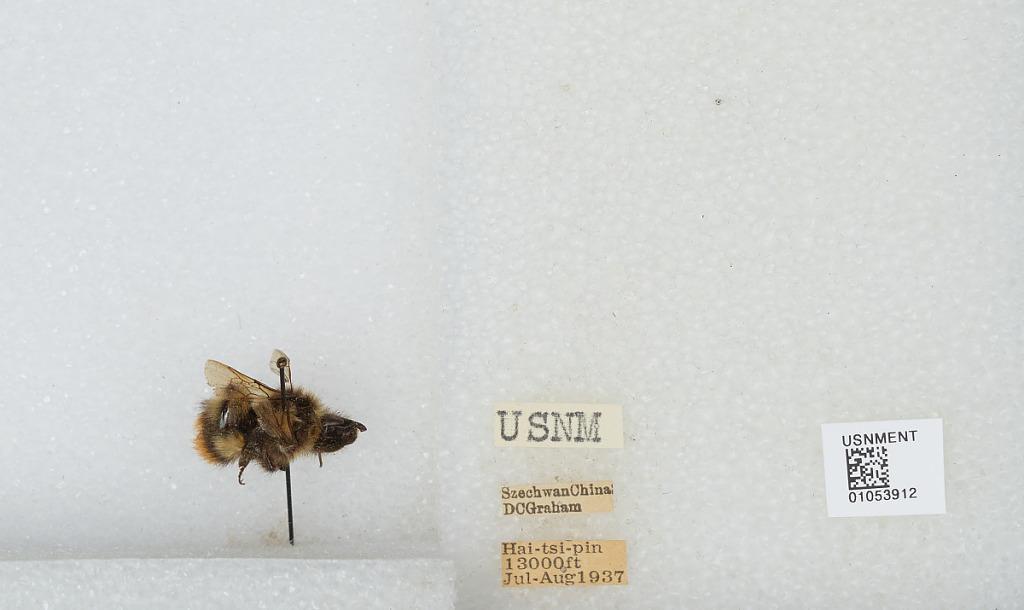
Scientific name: Bombus sp.
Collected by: D. Graham
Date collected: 1937-7-
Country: China
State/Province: Sichuan
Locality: Hai-tsi-pin